Anne Swithinbank

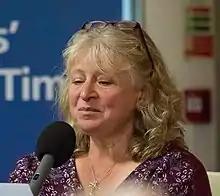
Anne Swithinbank in 2016

Anne Swithinbank (born 1957 in Belvedere in Kent) is a trained horticulturist and freelance gardening broadcaster who has written several books on gardening, including "Gardener's Question Time: All Your Gardening Problems Solved", "Gardeners' World Book of Houseplants" and "Gardeners' World Book of Containers".